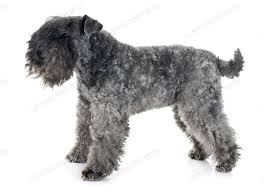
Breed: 229-n000087-Kerry_blue_terrier